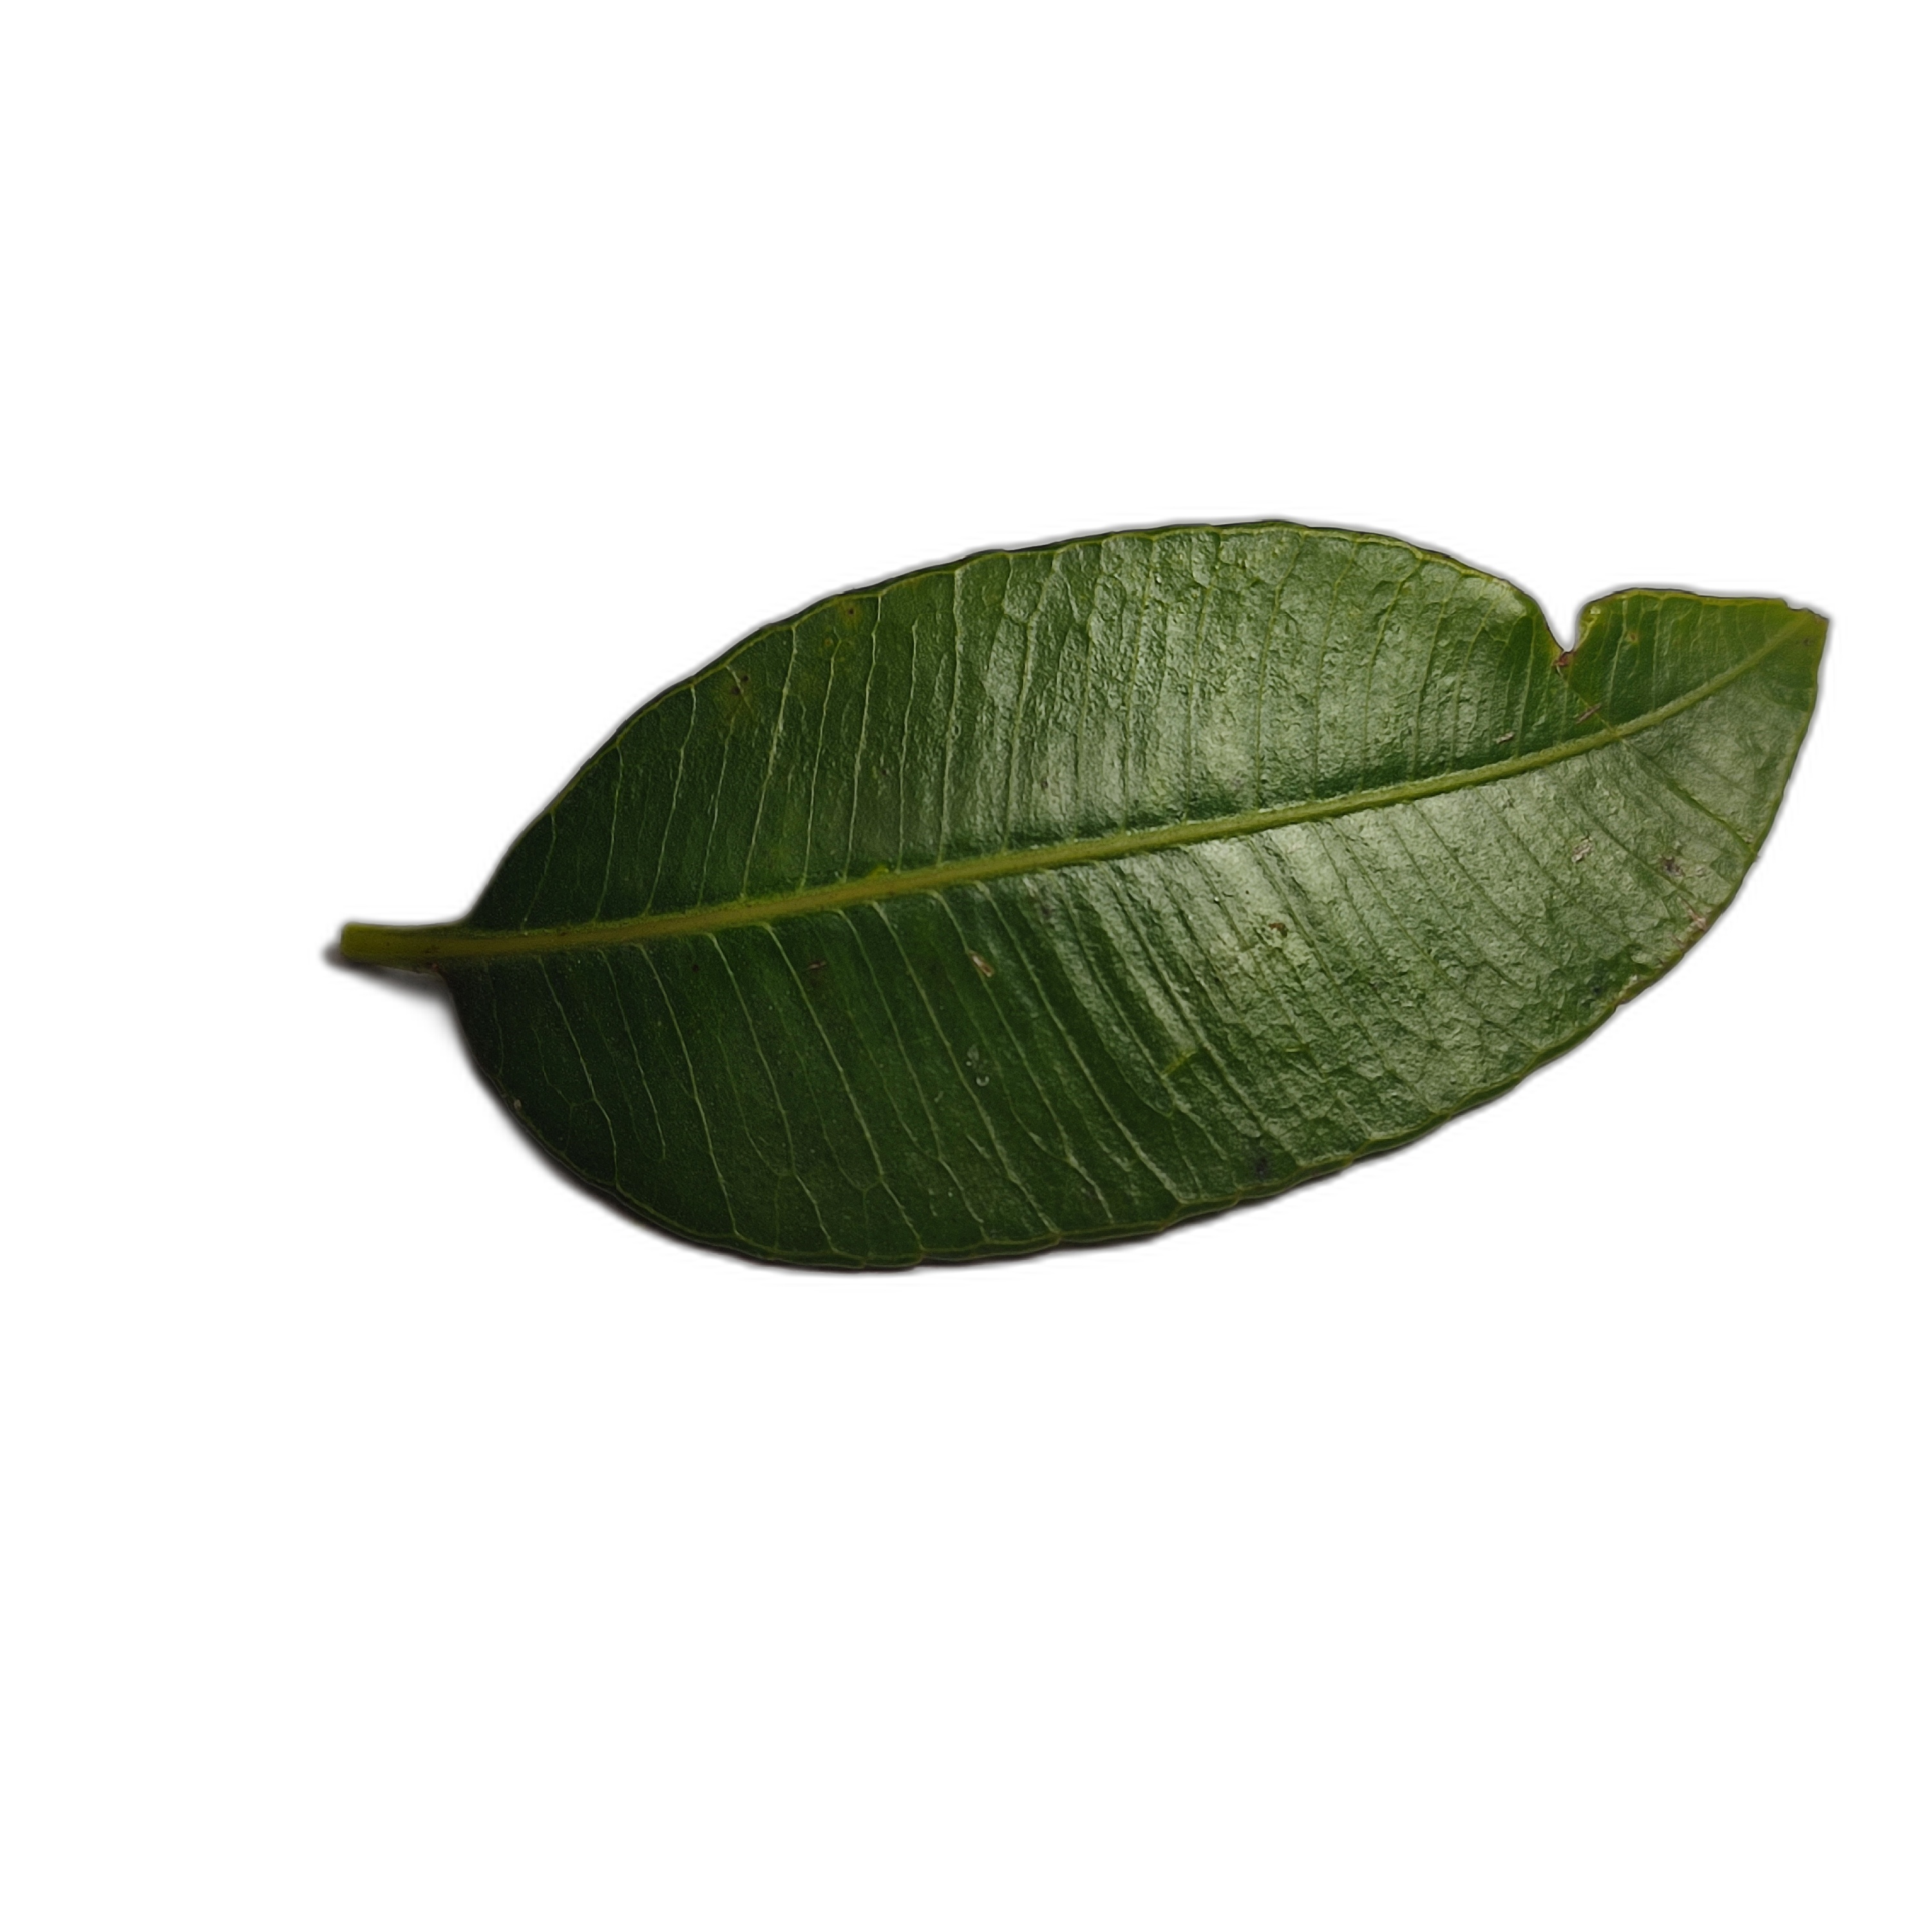
Label: healthy